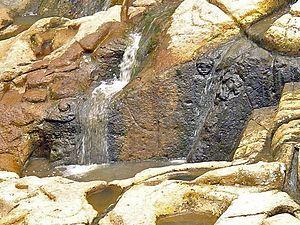
Le parc archéologique de San Agustín est un ensemble de monuments religieux et de sculptures mégalithiques au cœur des Andes, à San Agustín dans le département de Huila en Colombie. 300 sculptures monumentales stylisées parsèment ce parc, témoignant de l’art d’une civilisation, la culture San Agustín, qui atteignit son apogée durant les huit premiers siècles de notre ère. Le parc est inscrit sur la liste du patrimoine mondial de l’UNESCO depuis 1995 et constitue la plus grande nécropole au monde en termes de surface.